Smalls Lighthouse

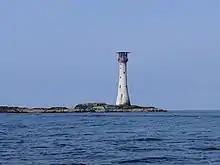
The lighthouse in 2018

In 1978 a helideck was erected above the lantern and in 1987 the lighthouse was automated. It is the first wind- and solar-powered lighthouse in the U.K. Although it has only a 35-watt bulb, with the aid of lenses, this can be seen up to away. It was the first lighthouse in the country to have a flushing toilet installed.